François Cevert

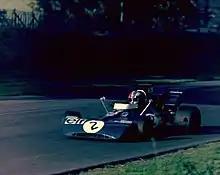
Cevert at the 1971 Rothmans World Championship Victory Race

When Johnny Servoz-Gavin suddenly retired from the Tyrrell Formula One team three races into the 1970 season, Tyrrell called upon Cevert to be his number two driver, alongside defending World Champion Stewart. Over the next four seasons, Cevert became the veteran Stewart's devoted protégé. After making his debut at the Dutch Grand Prix at Zandvoort in Tyrrell's second customer March-Ford, he increased his pace and closed the gap to Stewart with virtually every race. He earned his first World Championship point by finishing sixth in the Italian Grand Prix at Monza.